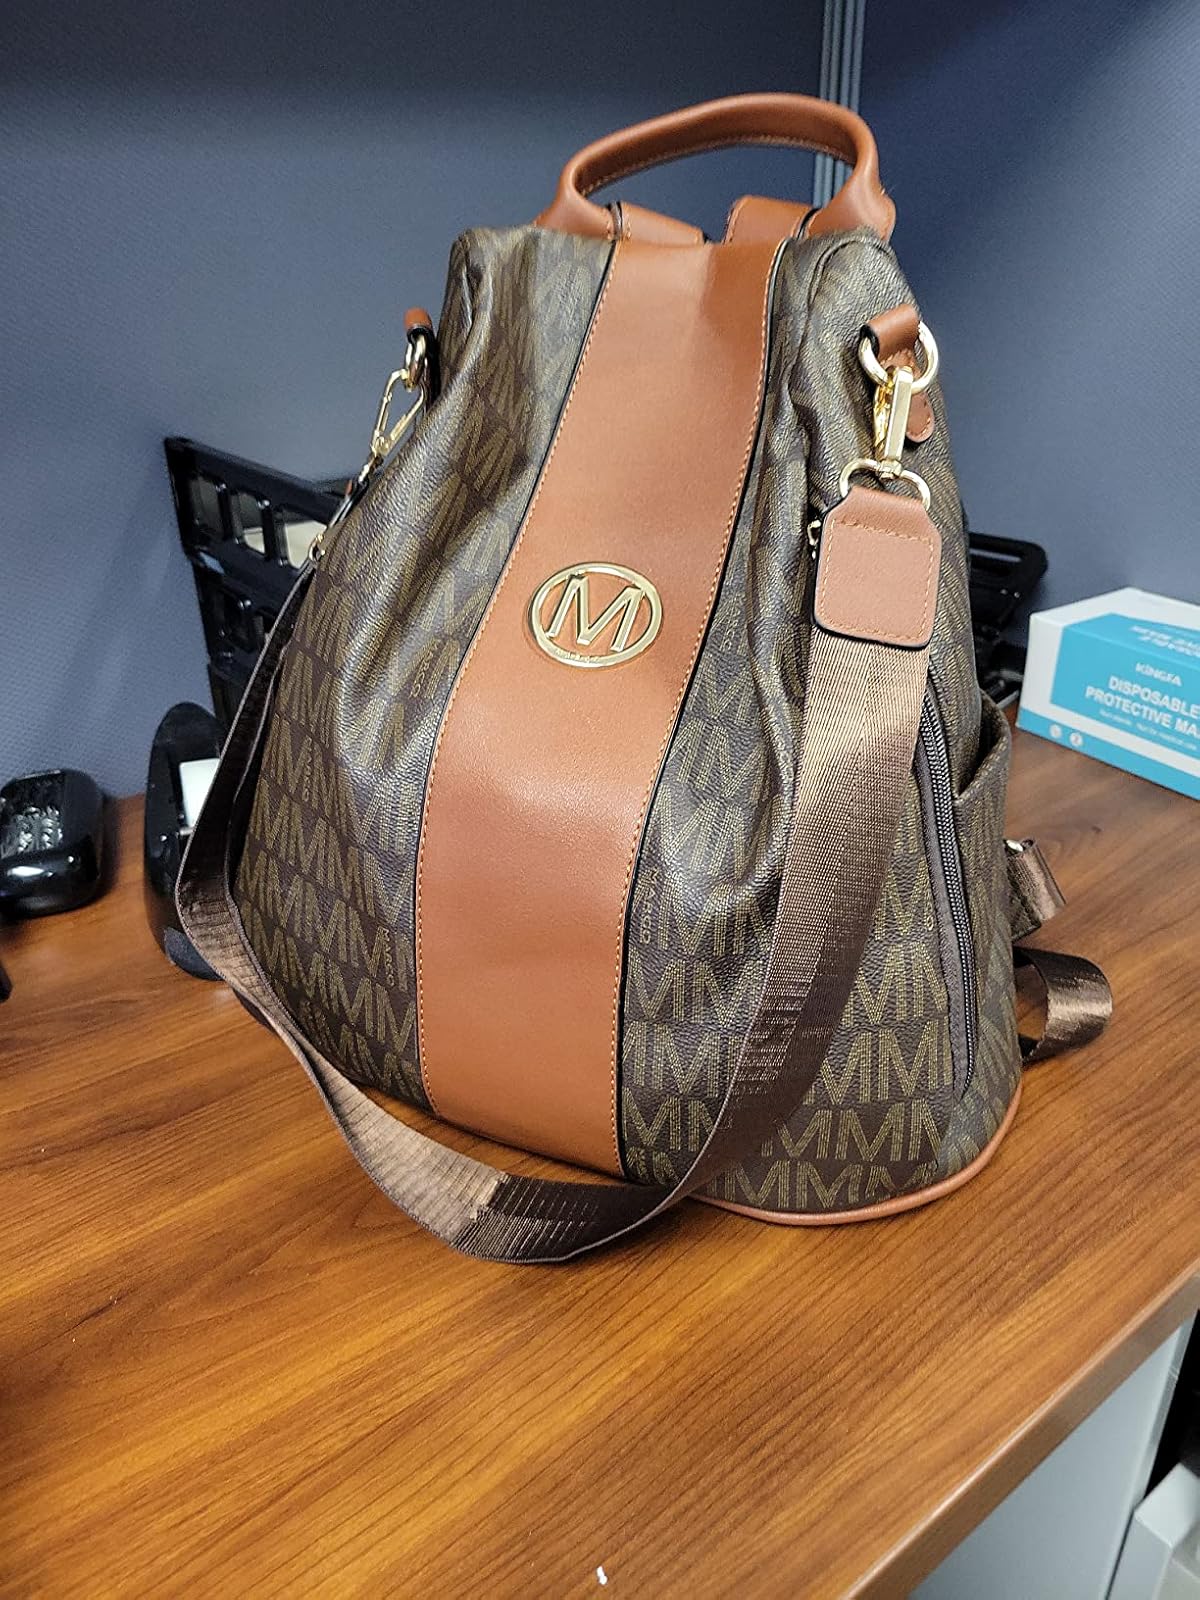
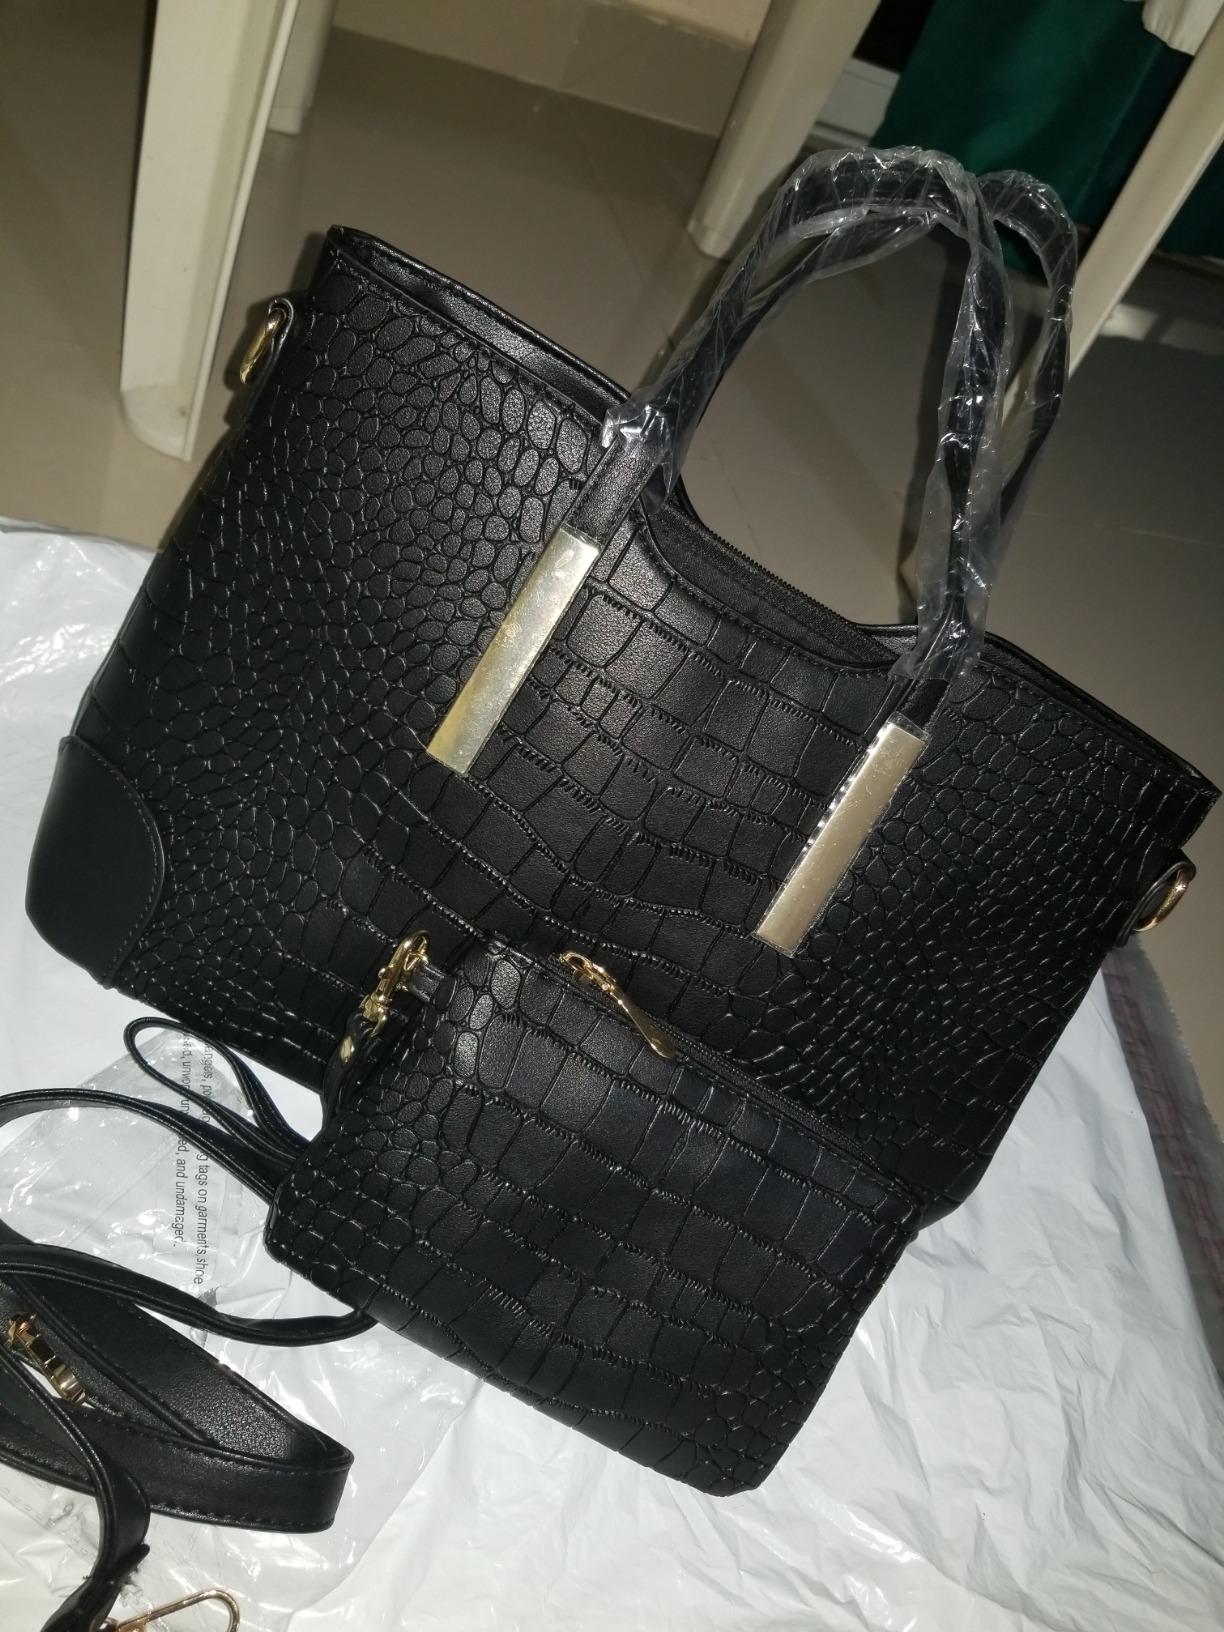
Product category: accessories_handbag
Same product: no